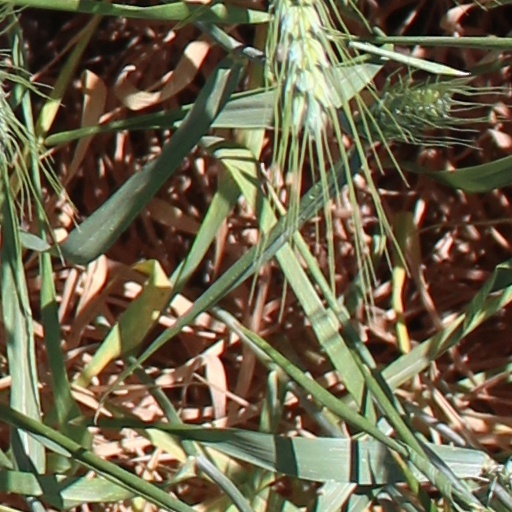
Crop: wheat